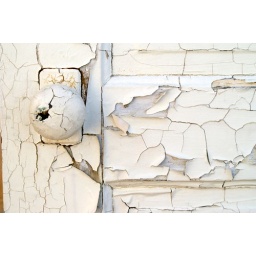
Old door leaning against a wall in the park.